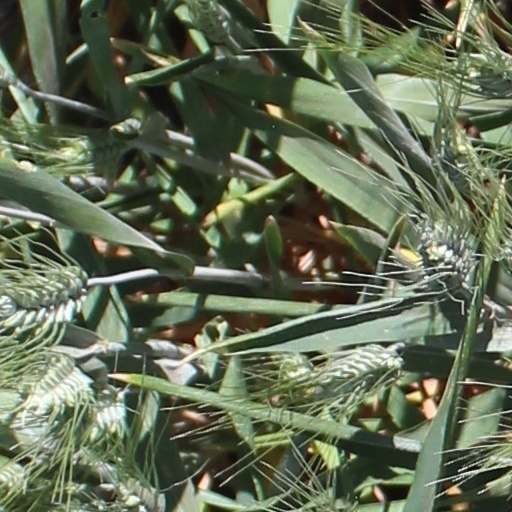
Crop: wheat